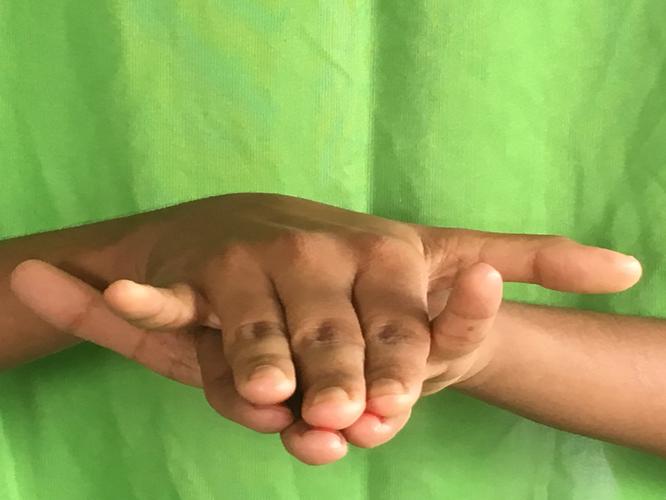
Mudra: Varaha
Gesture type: double_hand